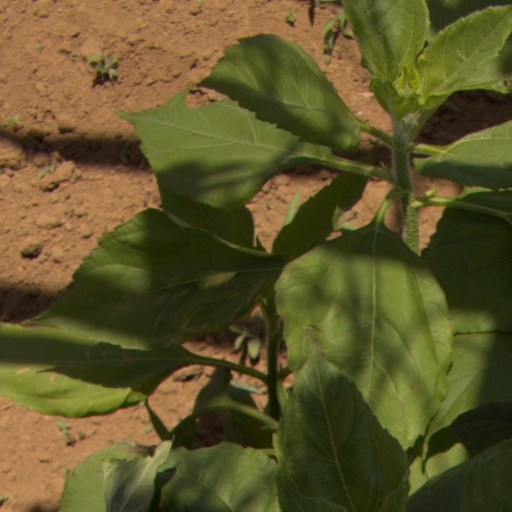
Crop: Jerusalem artichoke